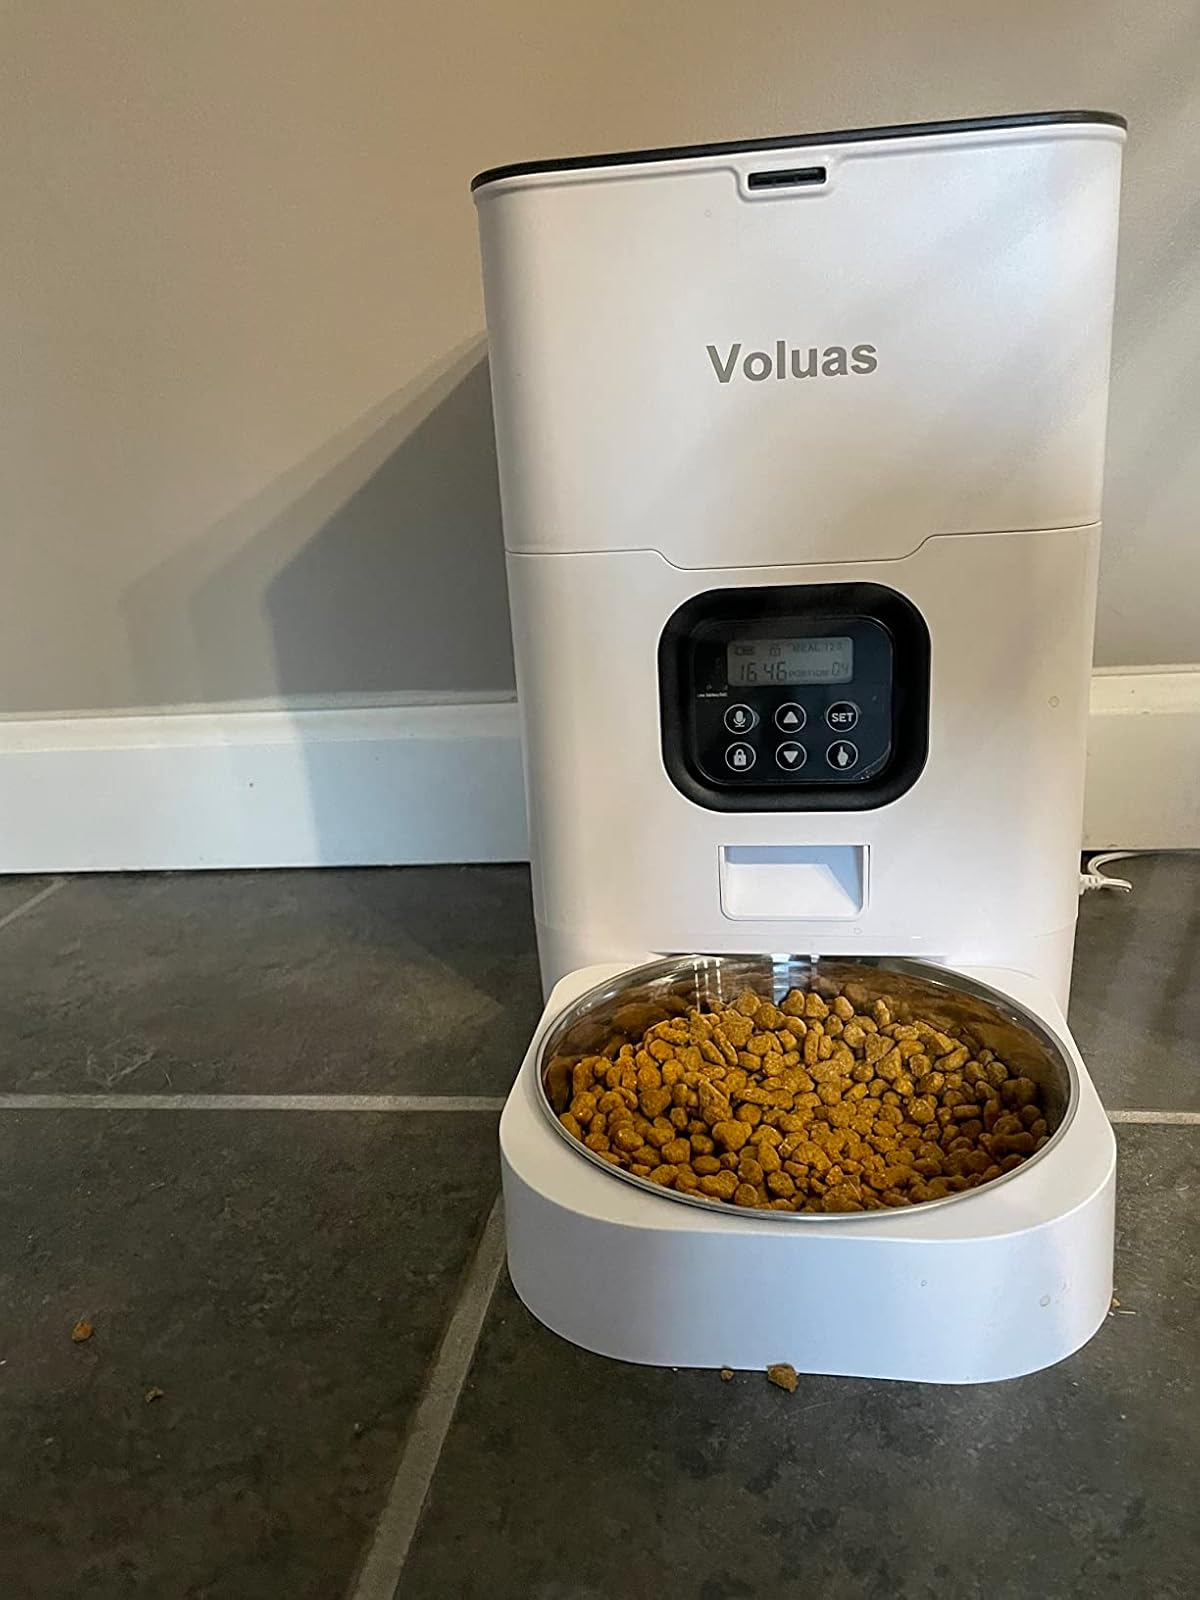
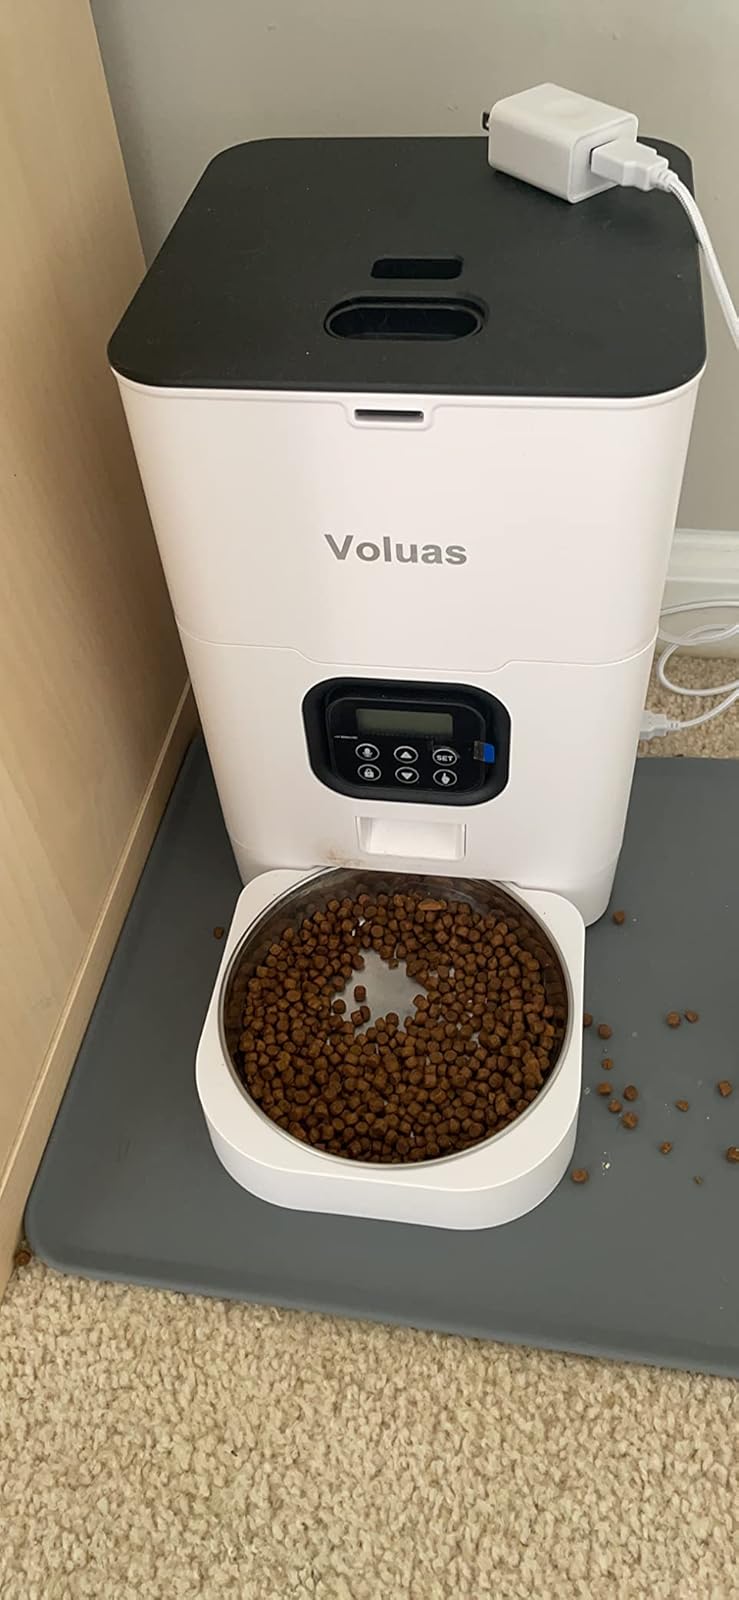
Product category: items_feeder
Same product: yes